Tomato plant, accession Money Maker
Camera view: vertical (180 deg); turntable rotation: 330 degrees
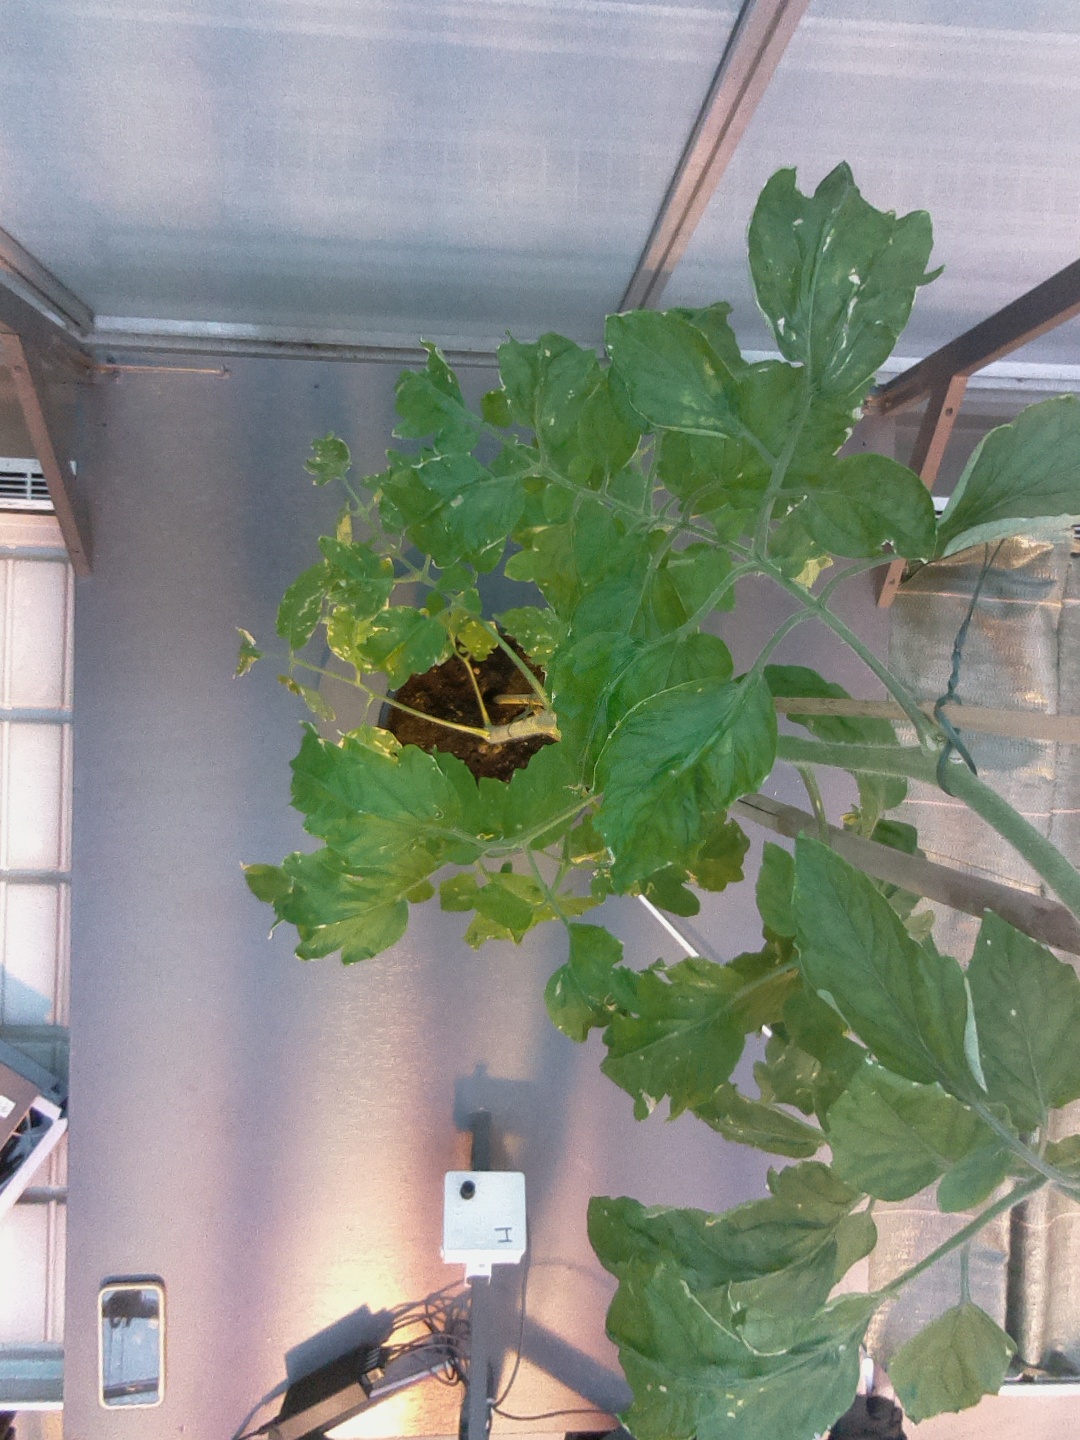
BBCH growth stage 75: 50%-60% of final fruit size